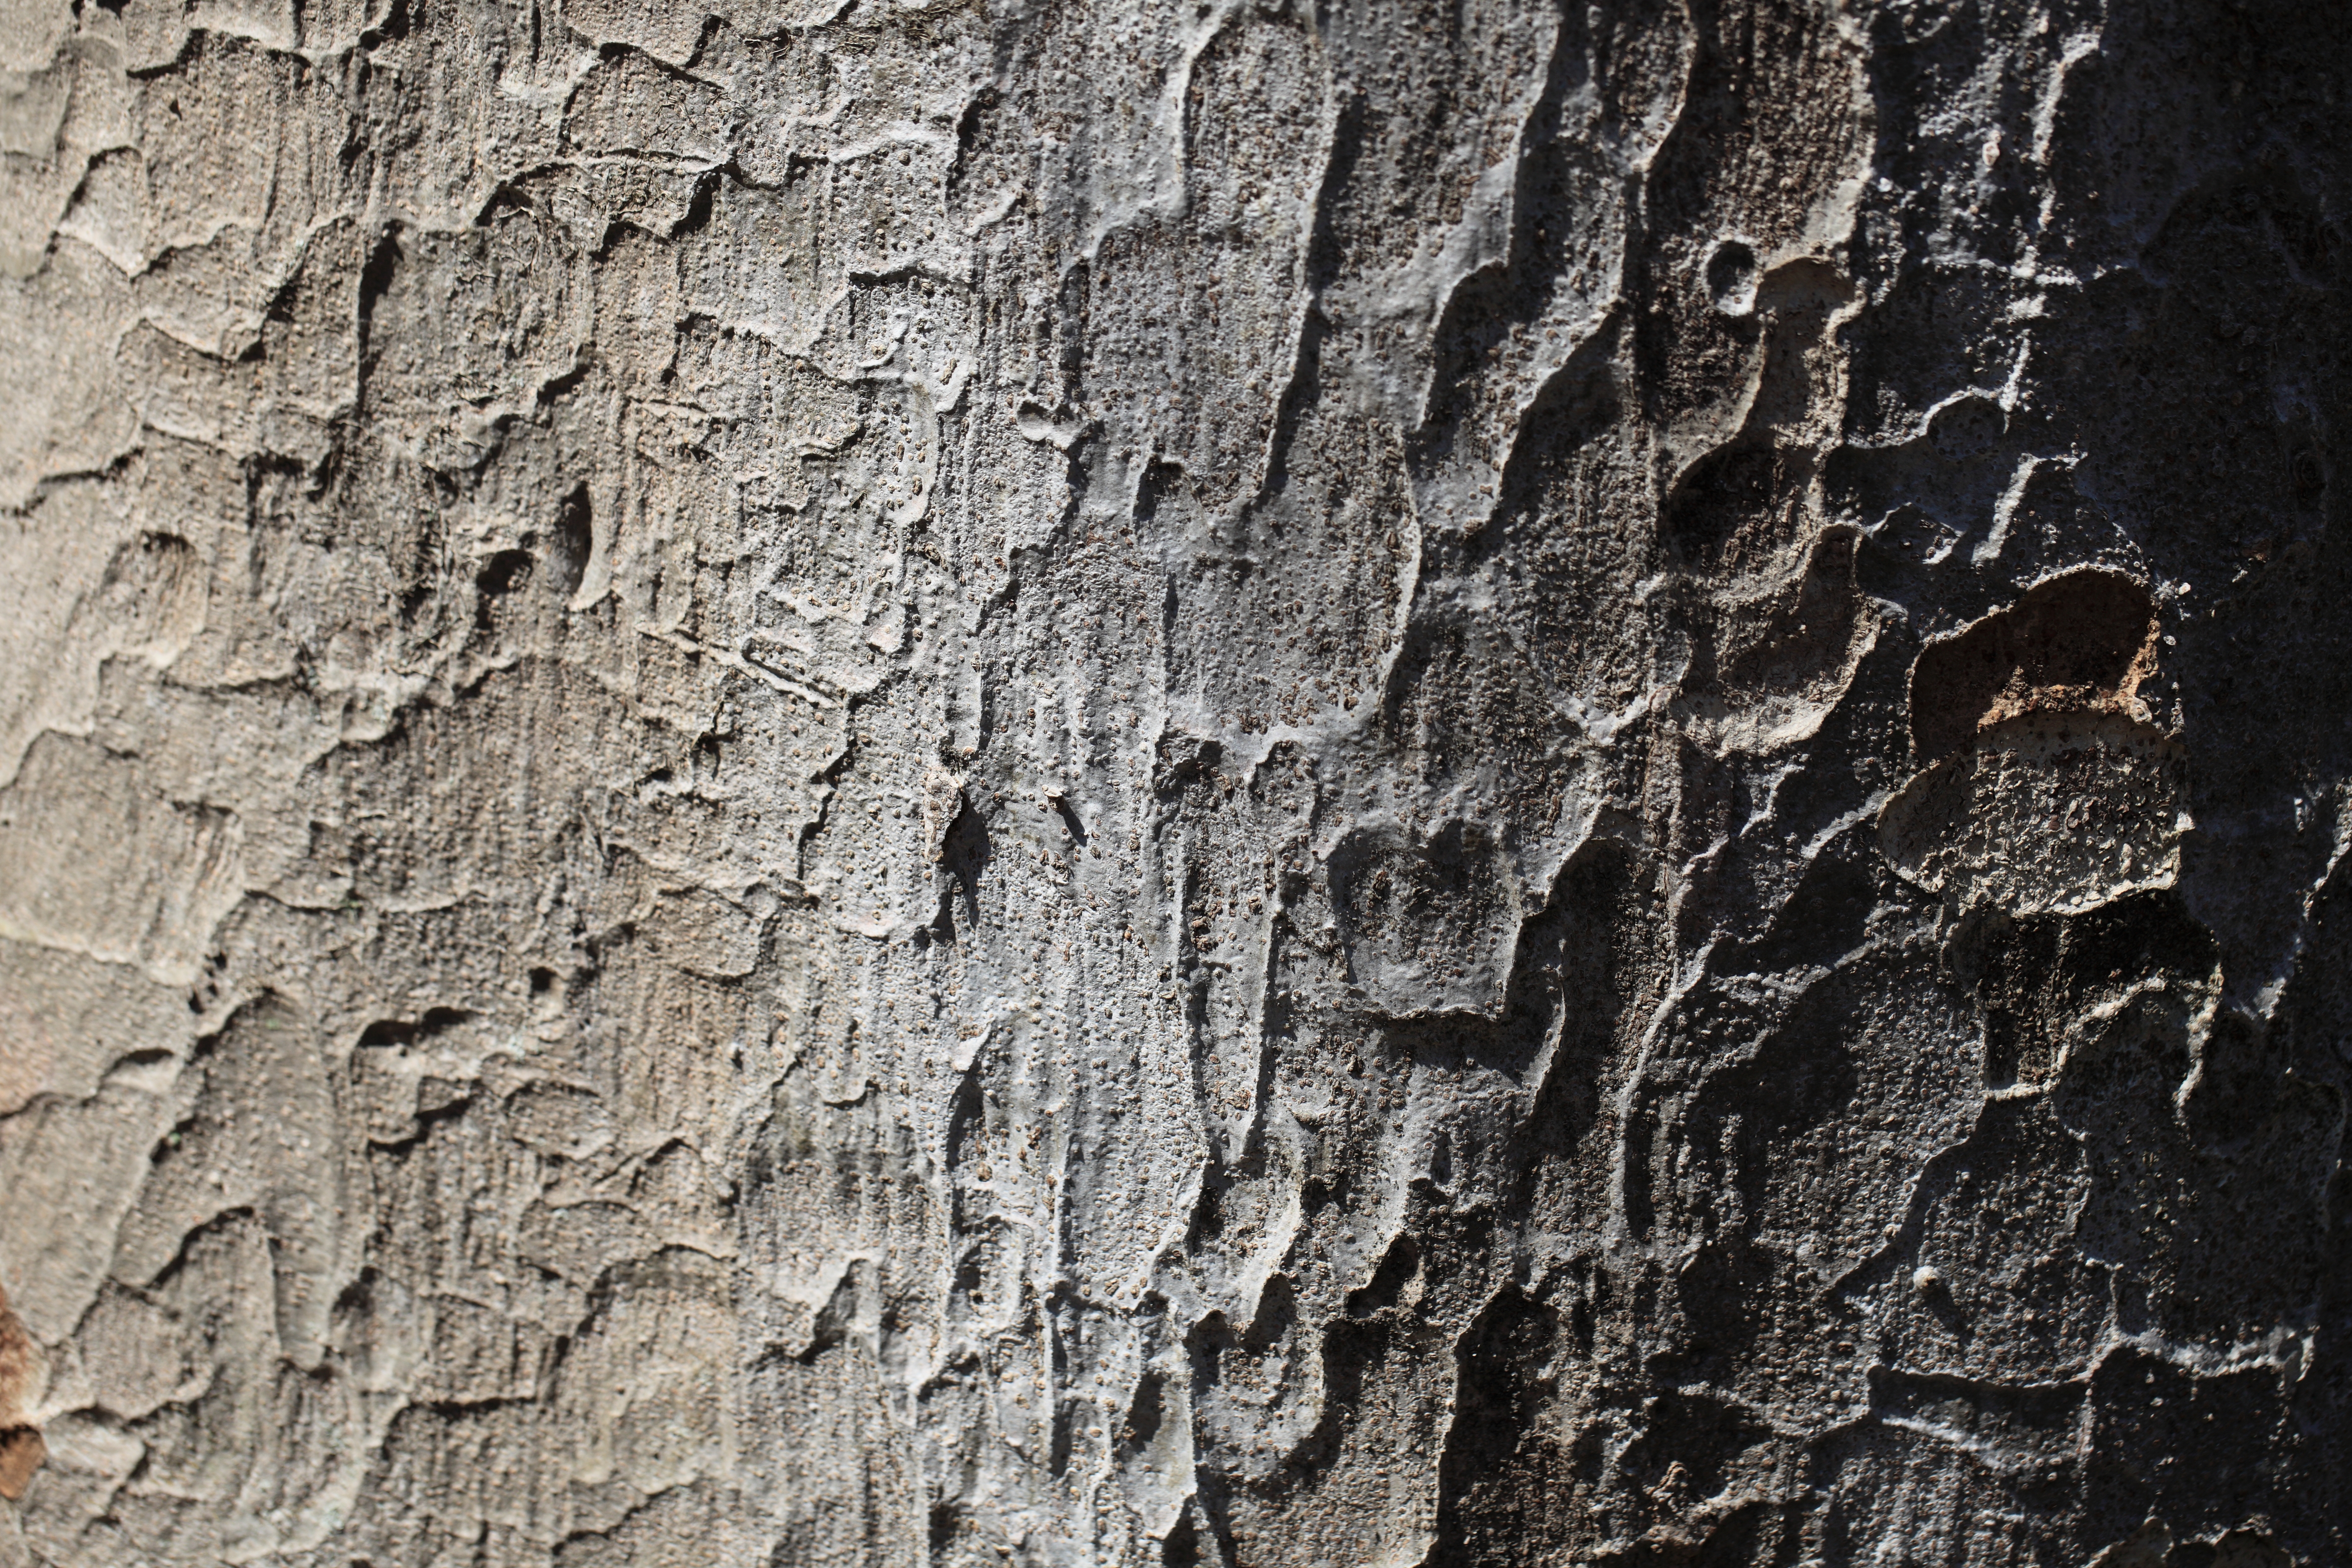
tree, branch, plant, wood, texture, trunk, wall, formation, high, soil, geology, 5d, hires, markii, hi, res, resolution, saitama, kawaguchi, woody plant, land plant